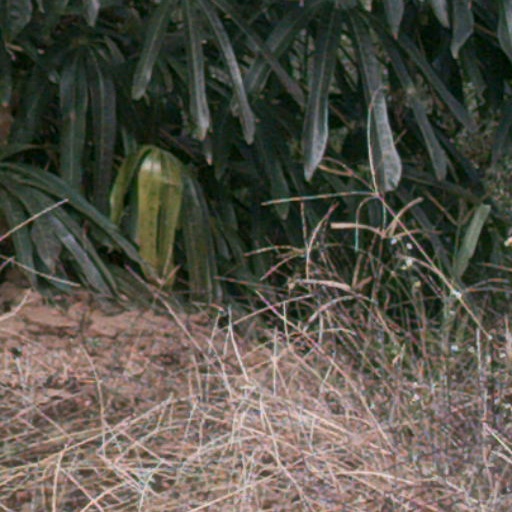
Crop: cassava